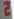
Number: 2